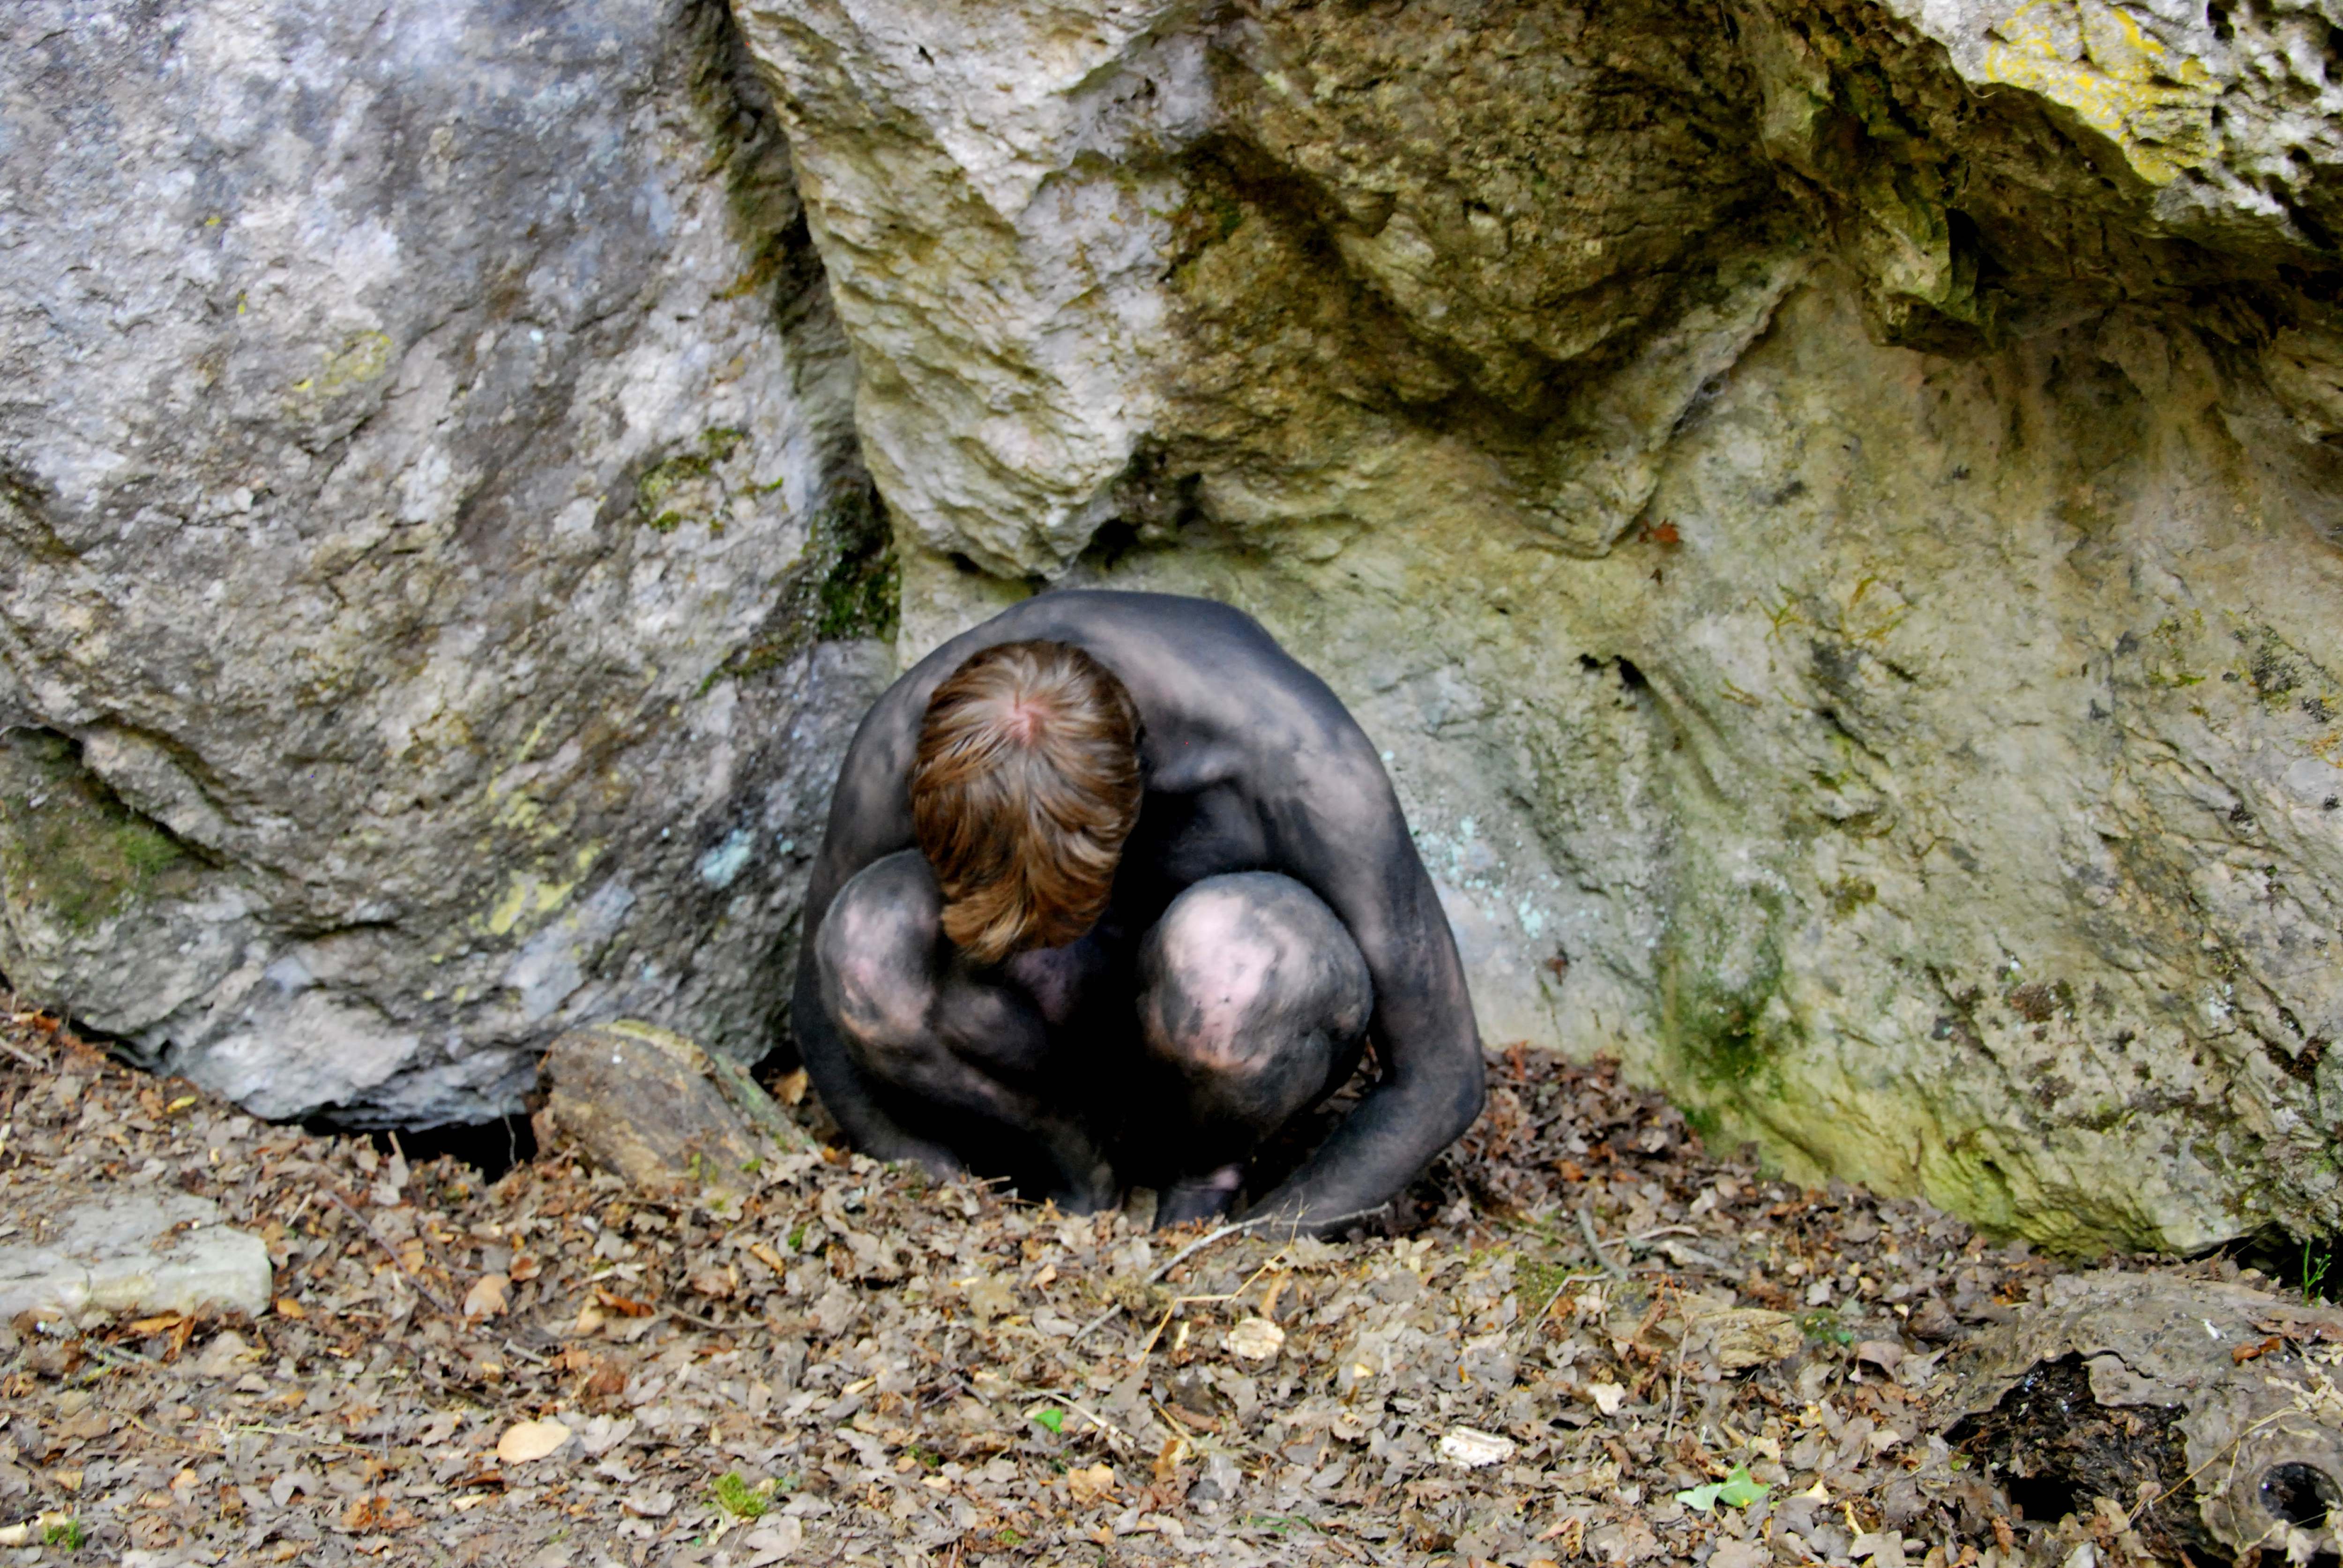
bodypainting, body painting, painted body, theatre, hair, wild, rock, rocks, stone, wood, woodland, nature, wilderness, shamanism, shaman, ritual, dance, healing, ceremony, totem, festival, carnival, magic, tradition, indigenous, native, art, arts, elements, artist, painter, painting, therapy, man, men, male, masculine, naked man, nude man, male nude, bottom, buttocks, knees, ass, shoulders, thighs, barefoot, legs, foot, people, tribe, indian, indians, american indians, america, australia, aborigines, naked, nude, body, skin, black, coal, charcoal, nude bodypainting, culture, soul, spirit, spirituality, religion, god, mother earth, mystical, joy of life, warrior, strong, power, sad, sadness, lonely, lonliness, energy, courage, freedom, liberty, respect, commitment, love, peace, anthropology, ethnology, ethnic, adventure, outdoor, summer, colour, colours, earth, heart, holiday, holidays, vacation, travel, illustration, sexy, erotic, flesh, athlete, sport, sports, climb, climbing, hunter, hunting, hide, hiding, mask, school, training, vision, vision quest, snout, organism, wildlife